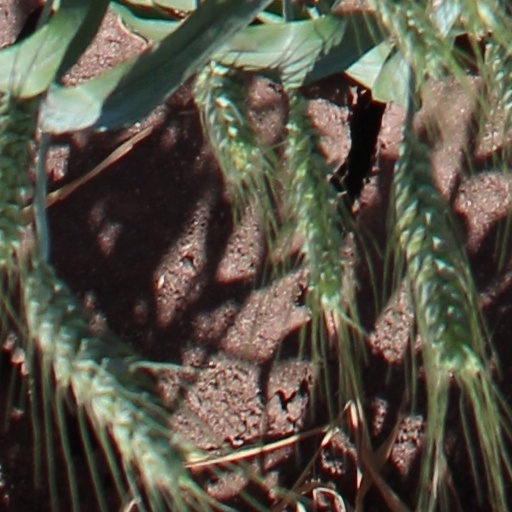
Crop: wheat